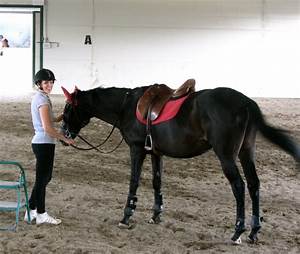
Label: horse